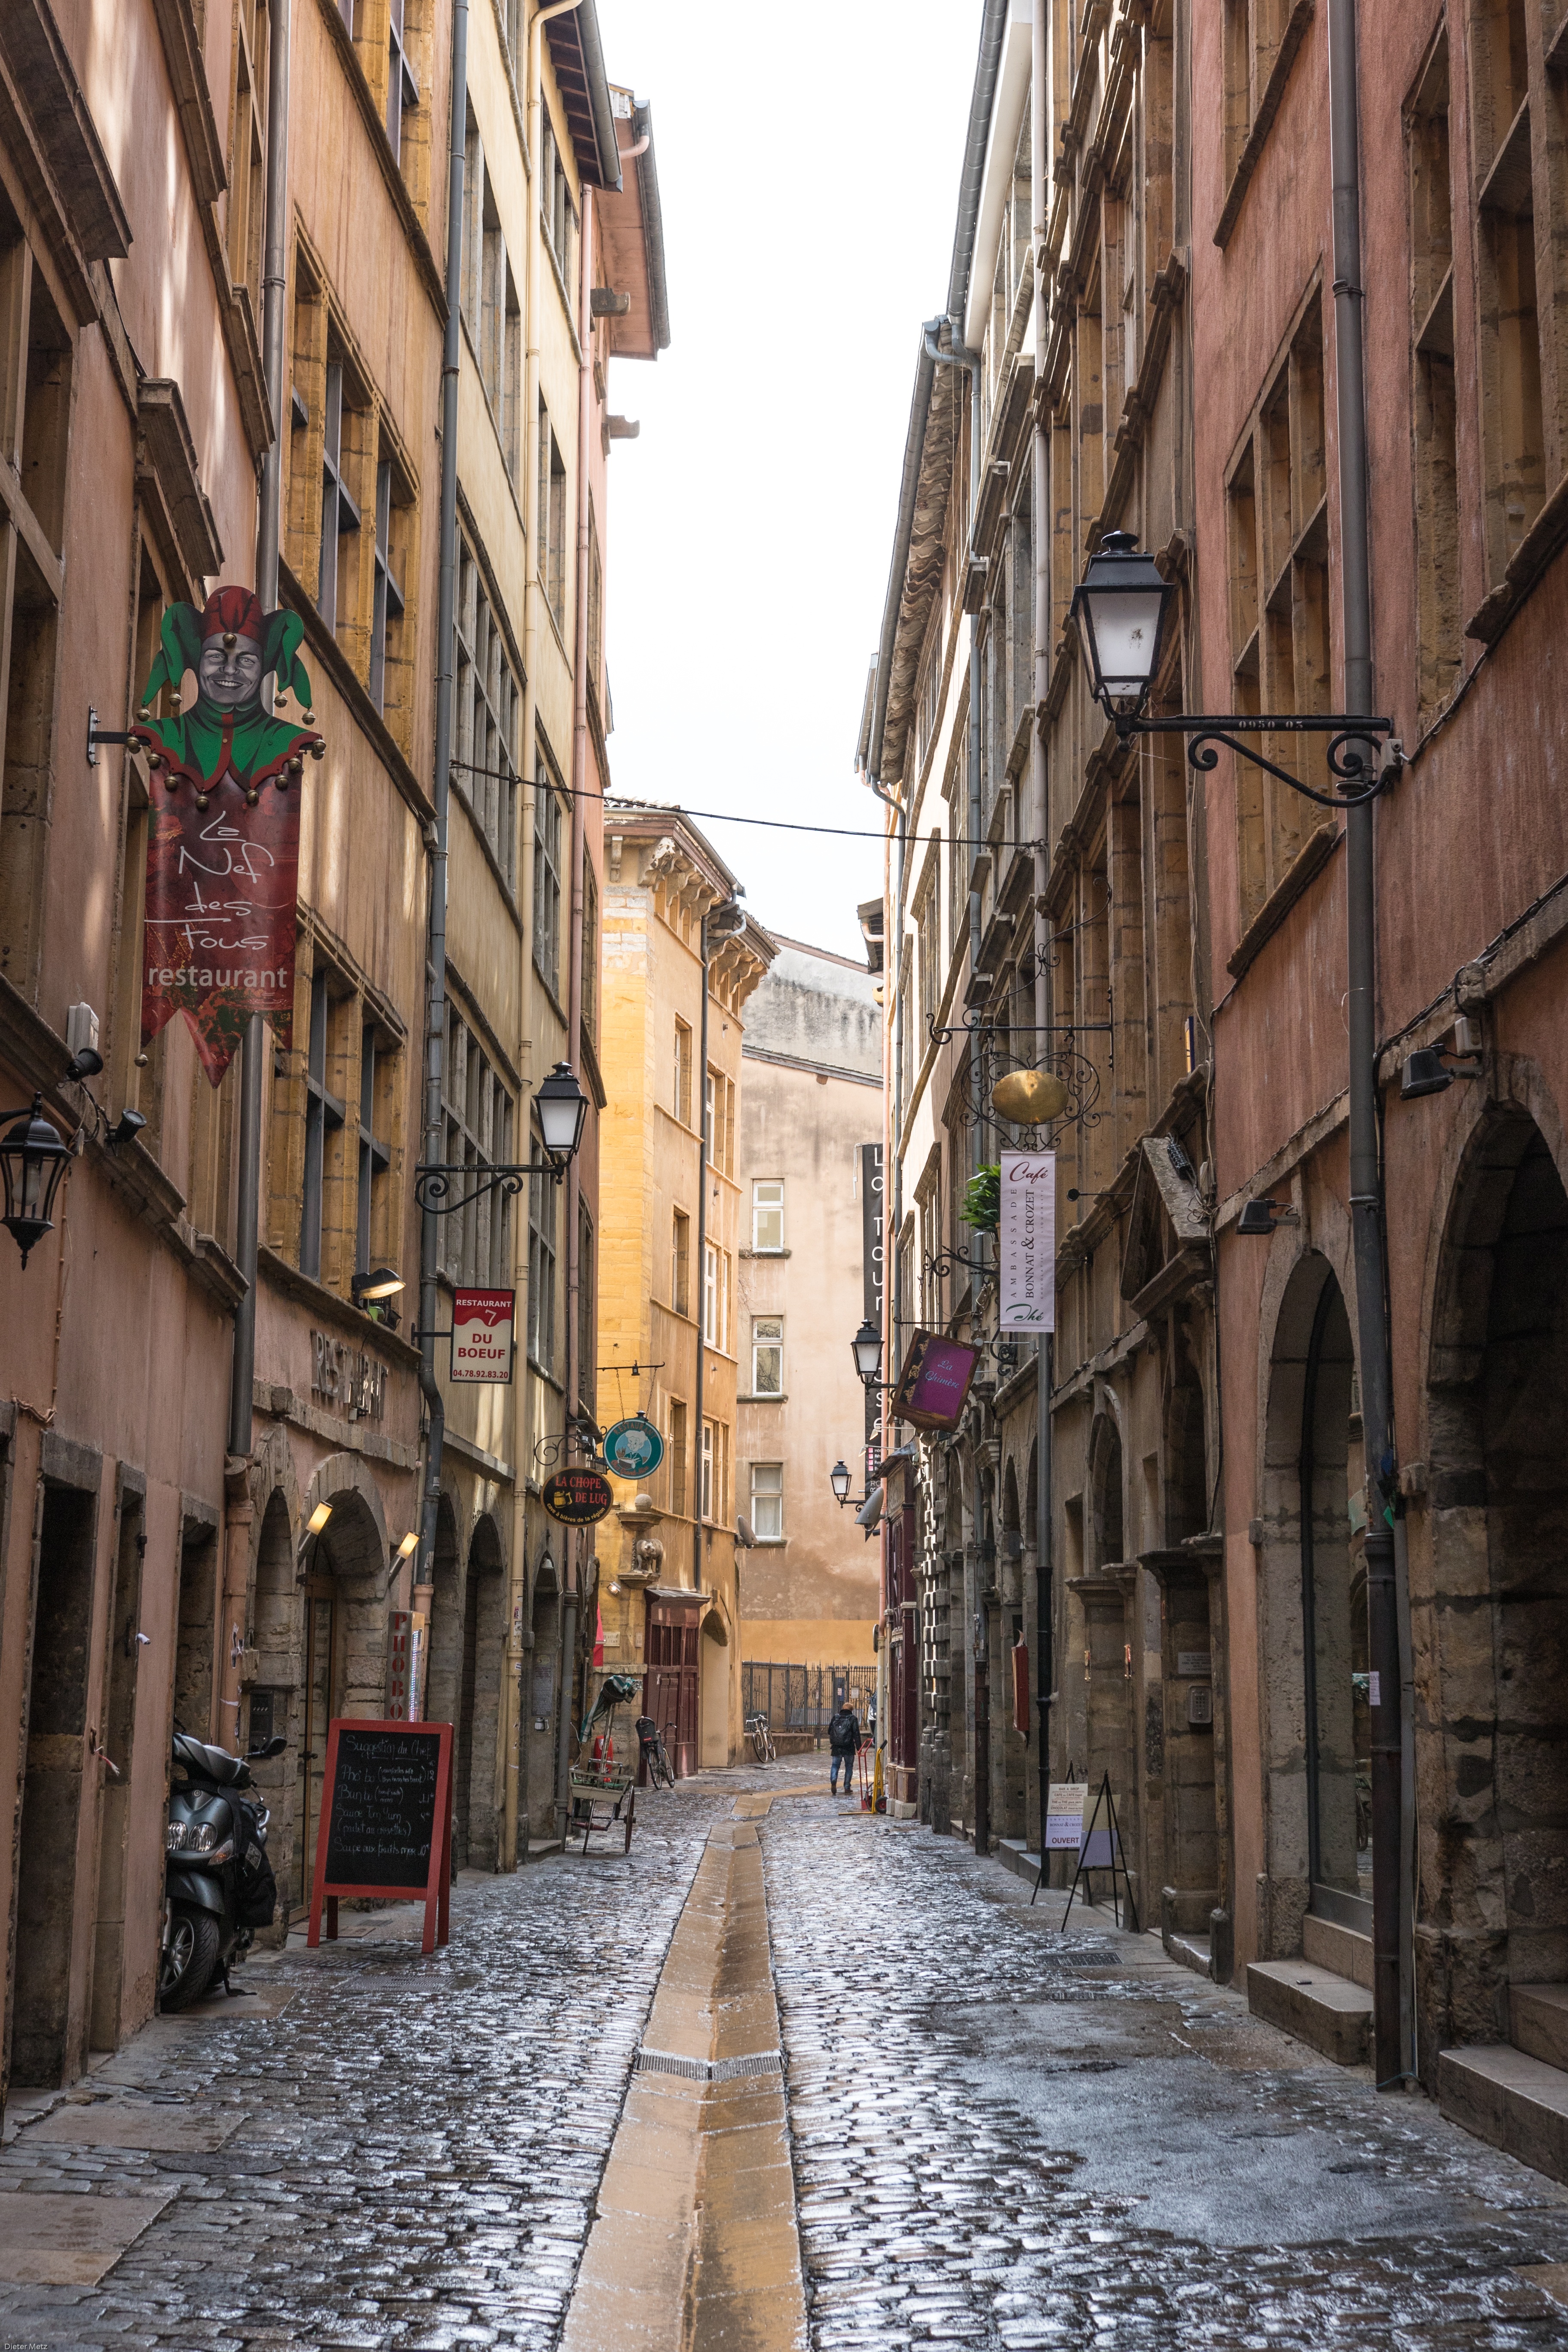
road, street, rain, town, alley, city, atmosphere, cityscape, downtown, france, romantic, lane, waterway, patch, old town, infrastructure, lyon, neighbourhood, pedestrian zone, road surface, urban area, residential area, human settlement, nonbuilding structure